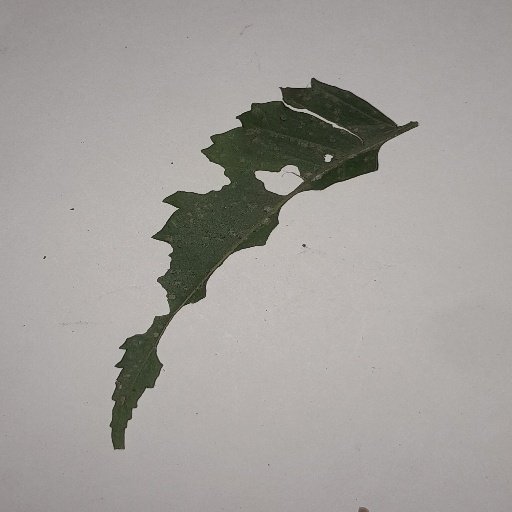
Species: Neem
Leaf condition: Shot Hole Leaf